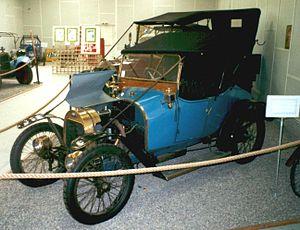
Ancienne commune de l'Allier, la commune de Saint-Bonnet-Tizon a existé de 1830 à 1841. Elle a été créée en 1830 par la fusion des communes de Saint-Bonnet-de-Bellenaves et de Tizon. En 1841 elle a été rattachée à la commune de Bellenaves.